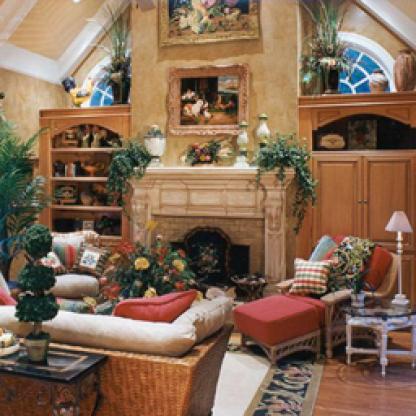
Scene: Indoor